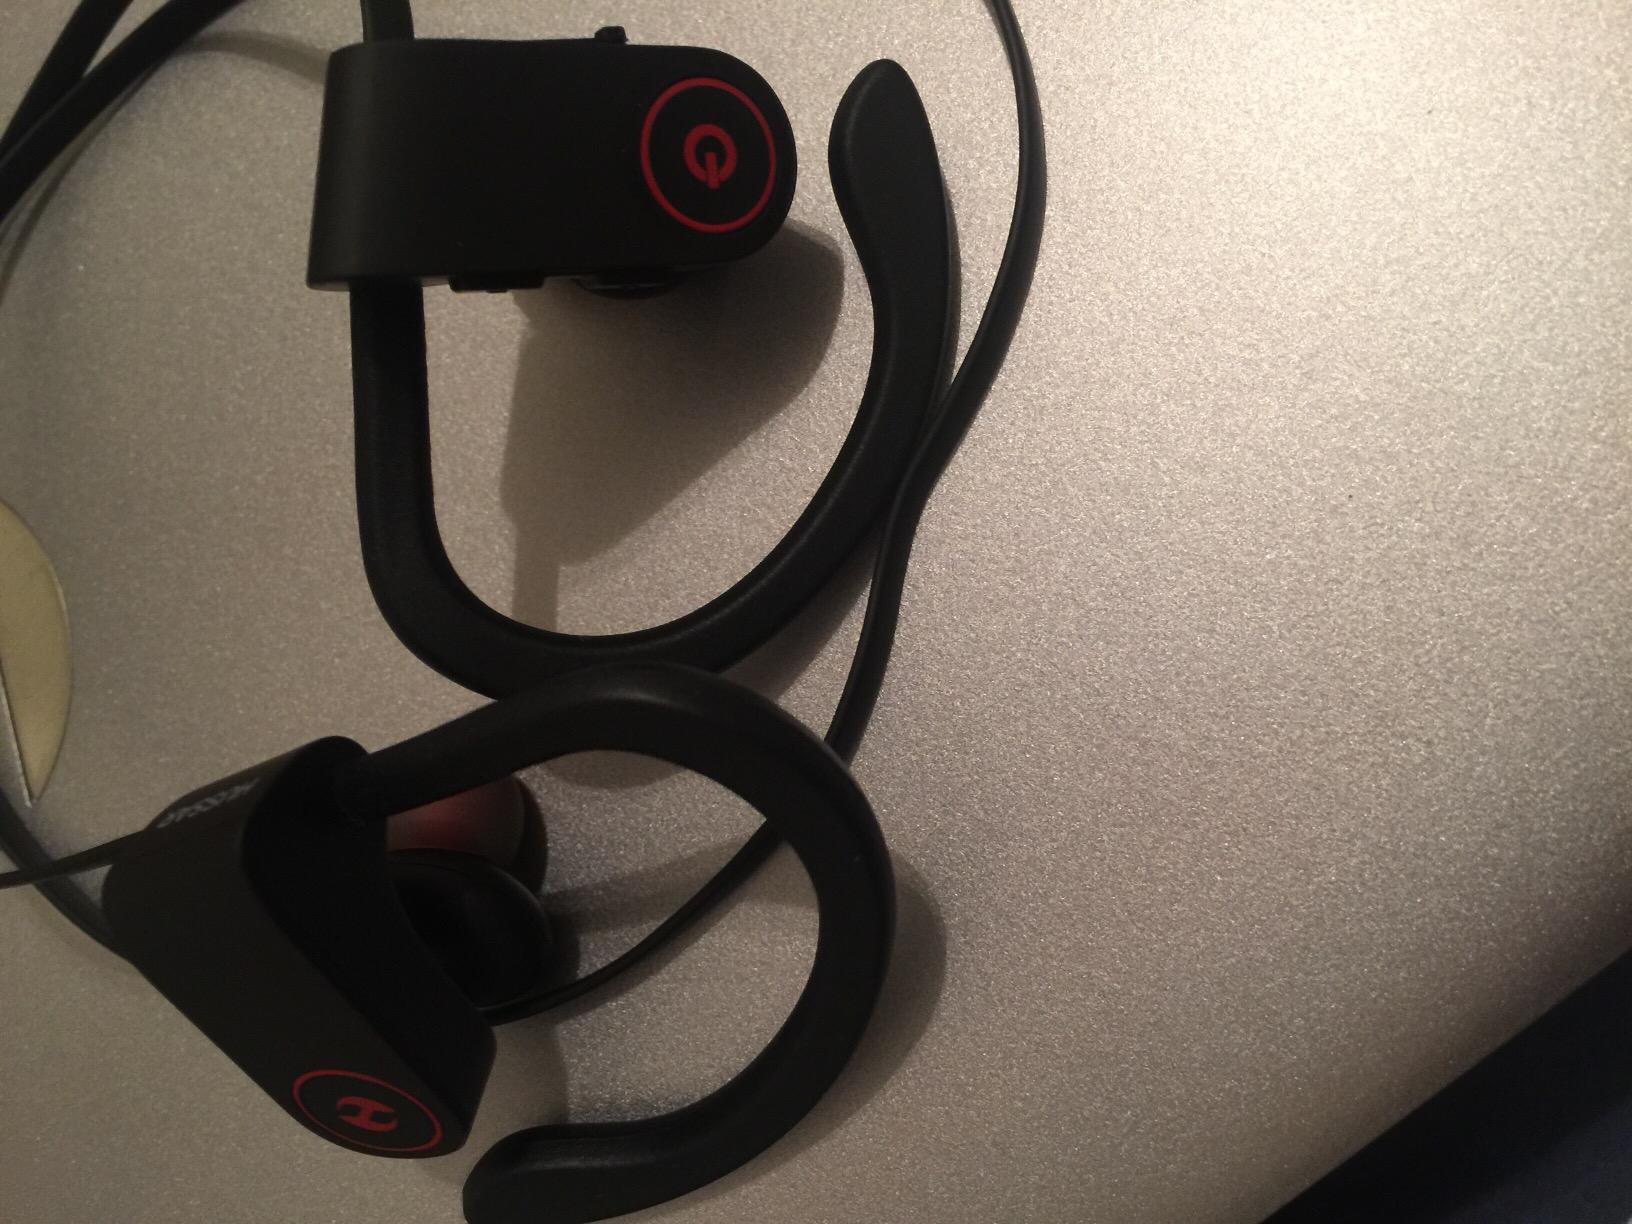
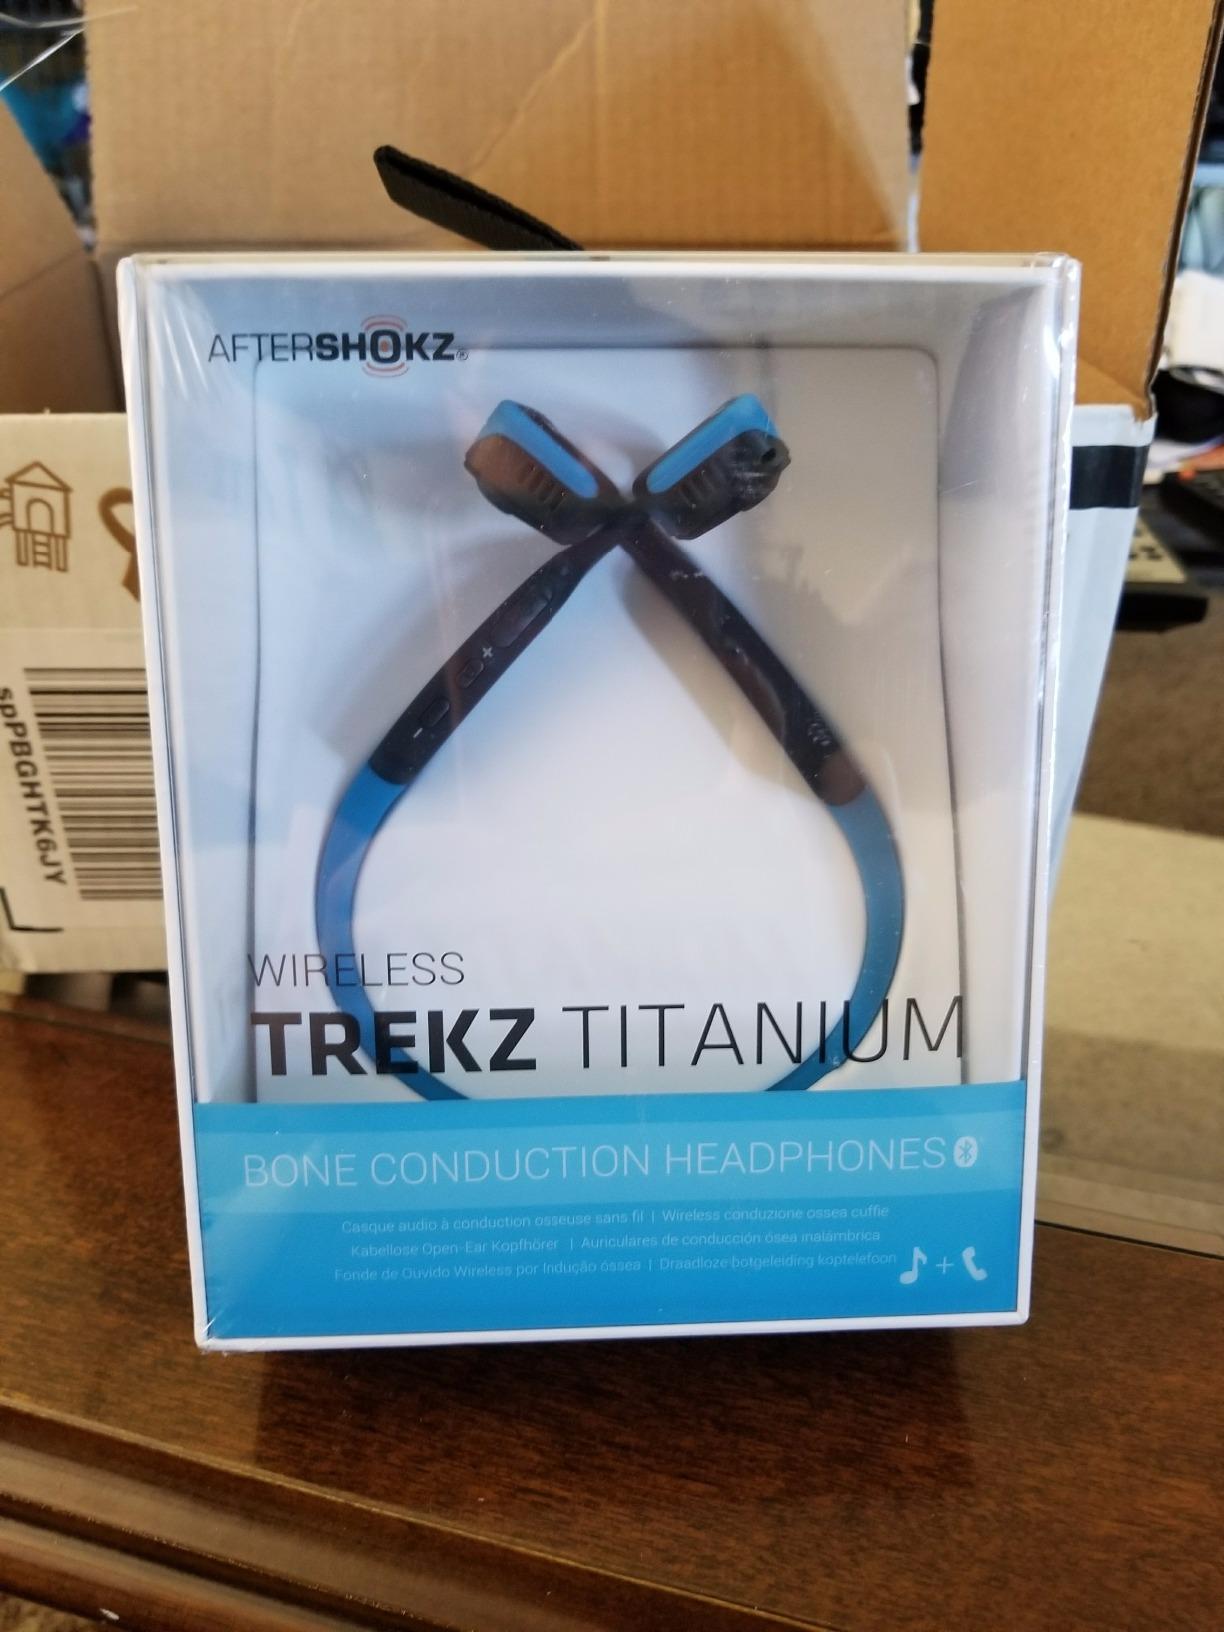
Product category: headphones
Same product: no